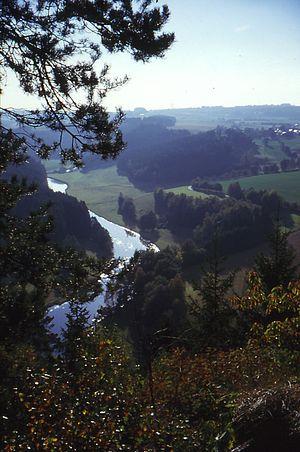
La Saale /sɑːl/, ou Saale saxonne, autrefois dénommée Saale de Thuringe ou Saale du Vogtland, est une rivière allemande traversant la Bavière, la Thuringe et la Saxe-Anhalt. Avec une longueur de 413 km, elle est le deuxième plus long affluent de l’Elbe après la Moldau, et son débit est l'un des plus élevés de ce bassin versant avec la Havel et la Moldau. Entre sa source et la confluence, la Saale draine un bassin de 24 100 km².